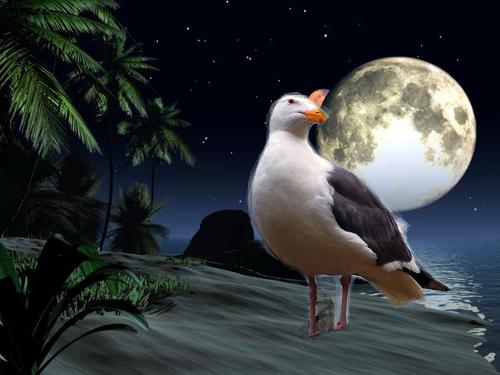
Bird species: Herring_Gull
Bird type: waterbird
Background: water